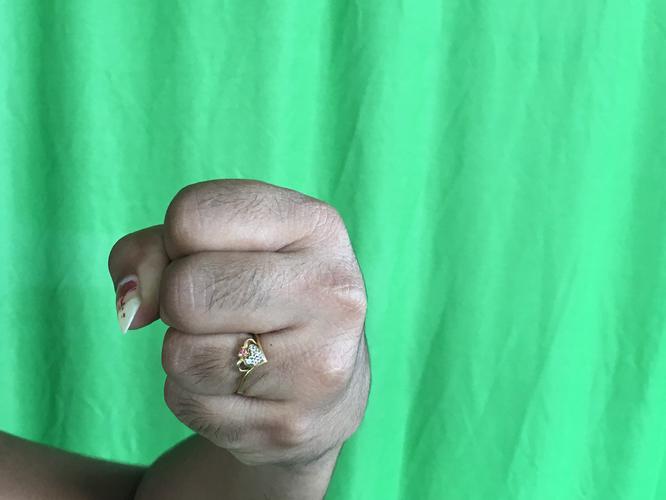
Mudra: Mushti
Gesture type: single_hand